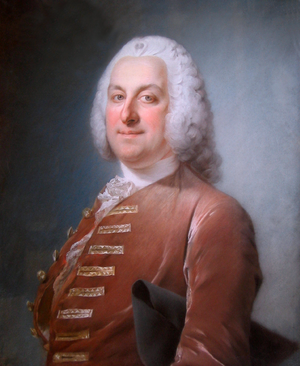
La rue Saint-Florentin est une voie des 1ᵉʳ et 8ᵉ arrondissements de Paris.